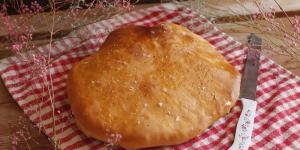
pan crujiente casero